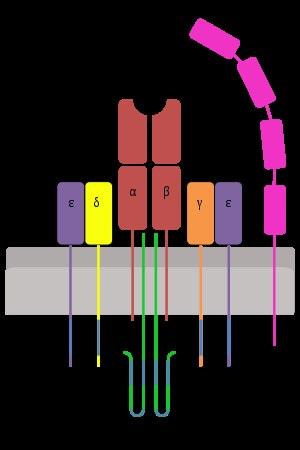
La chaîne ζ est une protéine transmembranaire encodée par le gène CD247 qui est l'une des composantes du complexe du récepteur des cellules T et participe à la transduction du signal. Découverte d'abord sous forme d'un homodimère chez la souris en 1985, son équivalent humain a été découvert l'année suivante. Le dimère ζ est majoritairement cytoplasmique, et interagit avec les sous-unités α et β du TCR qui sont, à l'inverse, majoritairement exposées en surface.